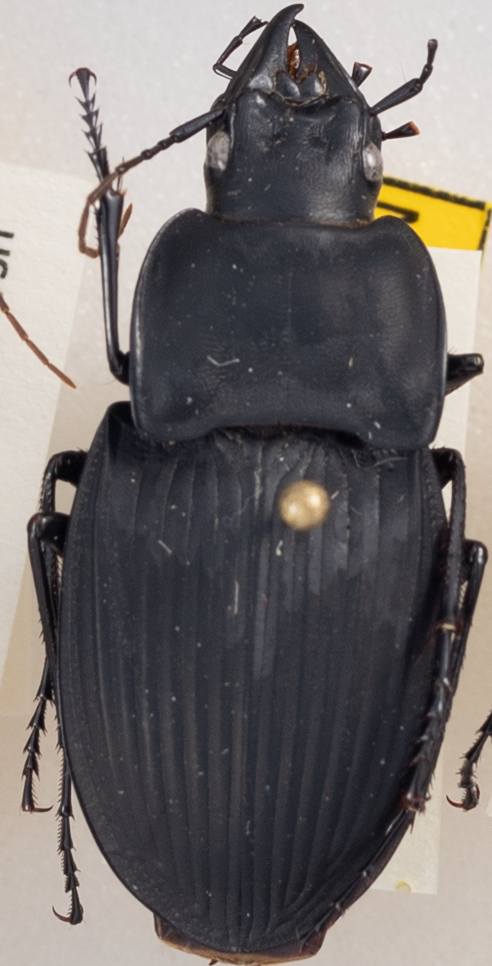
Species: Dicaelus dilatatus
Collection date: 2021-07-06
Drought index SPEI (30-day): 1.086
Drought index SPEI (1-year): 0.926
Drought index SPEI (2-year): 2.09